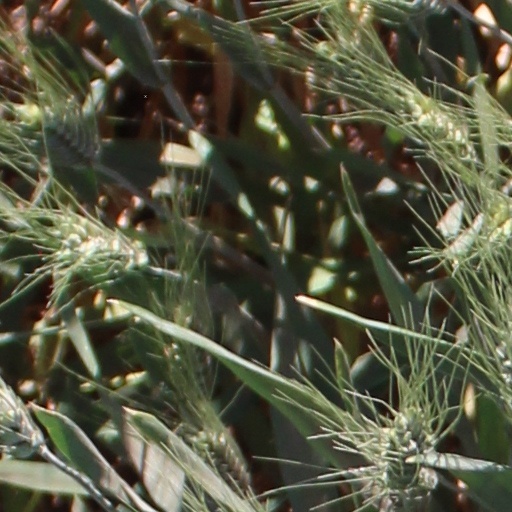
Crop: wheat